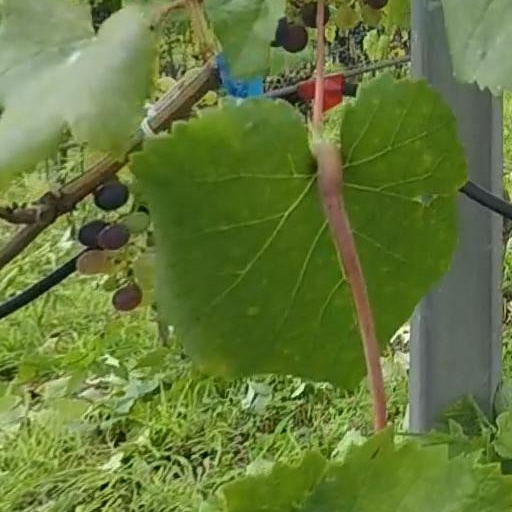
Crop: grape